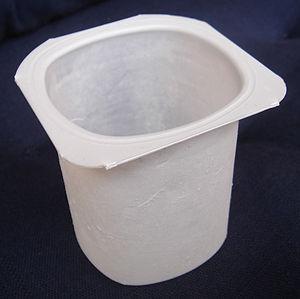
Pot de yaourt fait de polystyrène.
En moulage, la dépouille ou angle de dépouille est l'inclinaison des parois du moule nécessaire pour faciliter le démoulage de la pièce.